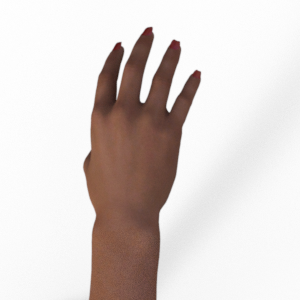
Label: paper